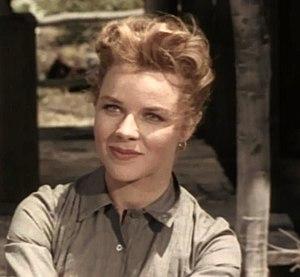
La Vallée de la vengeance est un film américain réalisé par Richard Thorpe, sorti en 1951.
Sally Forrest est une actrice américaine, de son vrai nom Katherine Sally Feeney, née à San Diego le 28 mai 1928 et morte le 15 mars 2015 à Beverly Hills.